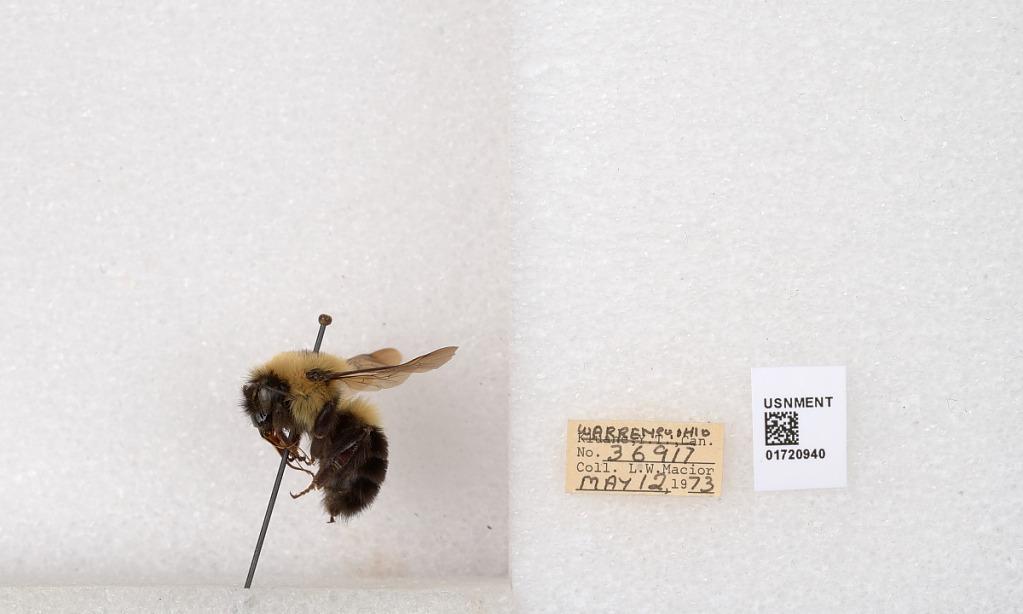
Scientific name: Bombus bimaculatus Cresson
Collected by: L. Macior
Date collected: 1973-5-12
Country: United States
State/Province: Ohio
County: Warren
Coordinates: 39.4276, -84.1668